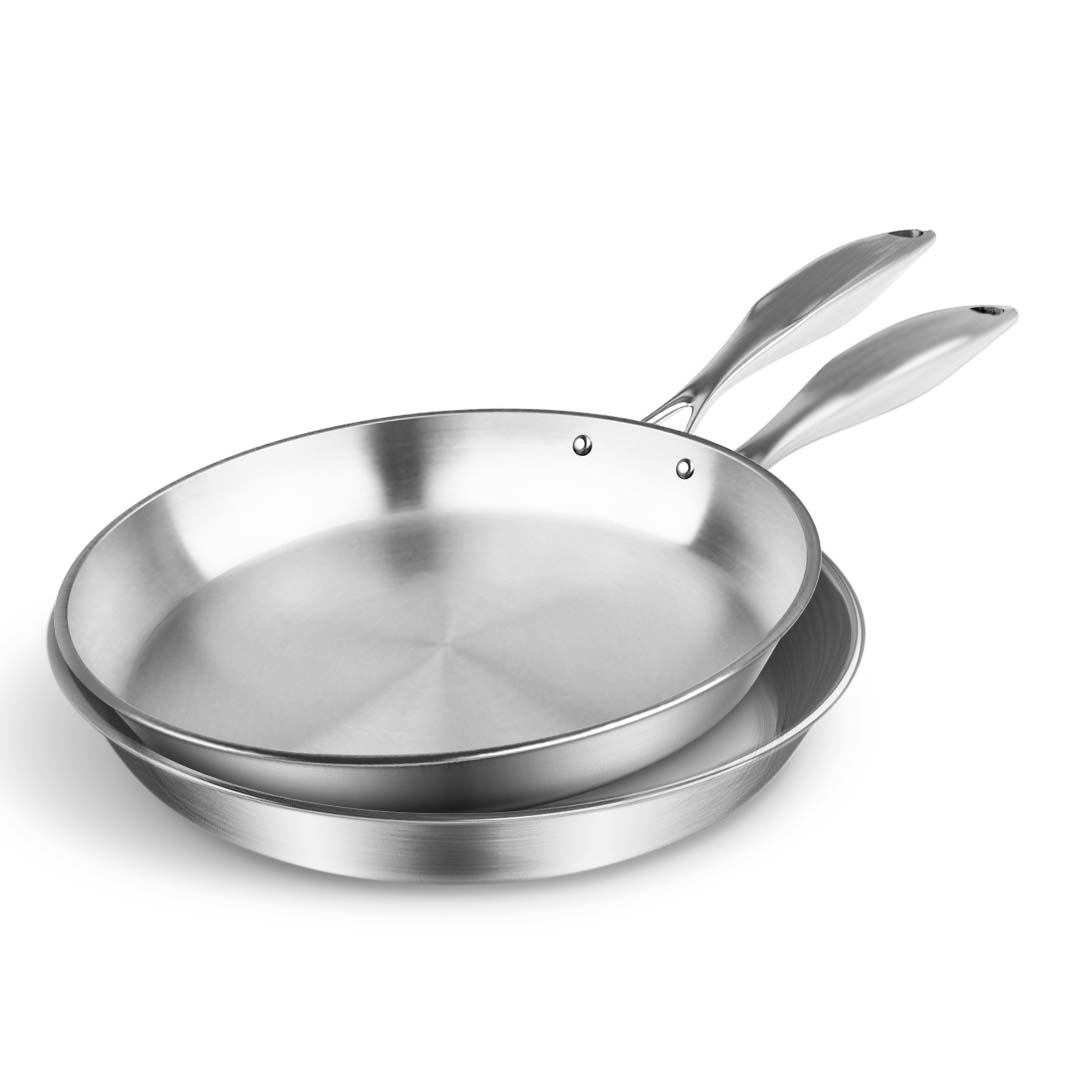
SOGA Stainless Steel Fry Pan 22cm 34cm Frying Pan Top Grade Skillet Induction Cooking FryPan FRYPANSS2861-2867
Features: SOGA premium stainless-steel cookware provides efficient and even heat distribution which makes sticking and burning less likely. Premium steel blend resists pitting and scorching to maintain its luster over time Stainless steel surface doesn't react with food or alter flavors - the best stainless steel frying pan efficient for cooking. Solid stainless-steel riveted handle is heat resistant and stays cooler with air-flow technology. Season the skillet using any type of oil to make it non-stick. In order to avoid sticking and achieve the best results, heat the skillet for 2 to 3 minutes before adding oil to cook. Constructed from durable, professional-grade materials to meet the highest performance standards Maintain a solid grip with the secure stick handles, contoured to your hand for extra comfort. Induction compatible and works on gas, electric, glass, ceramic, halogen, etc. Easy to Clean Longer Durability 100% Australian Owned & Operated Specifications: Size: 22cm and 34cm Usage: Commercial Kitchen Home Cooking Package Includes: 2 x SOGA Stainless Steel Fry Pan
Brand: SOGA
Category: Home & Garden > Kitchen & Dining > Cookware & Bakeware > Cookware > Skillets & Frying Pans